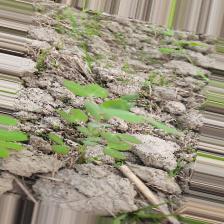
Label: Powdery Mildew